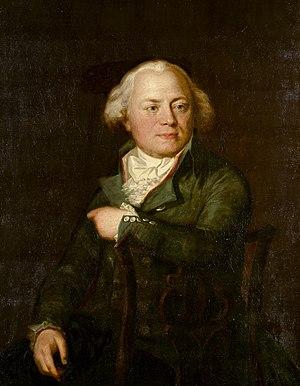
Franz Andreas Bauer, né le 4 octobre 1758 à Feldsberg en margraviat de Moravie et mort le 11 décembre 1840 à Kew, est un botaniste et peintre autrichien qui s'est spécialisé dans l'illustration d'espèces botaniques.